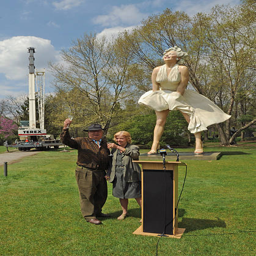
artist and his wife attend the unveiling of his statue during his exhibit .